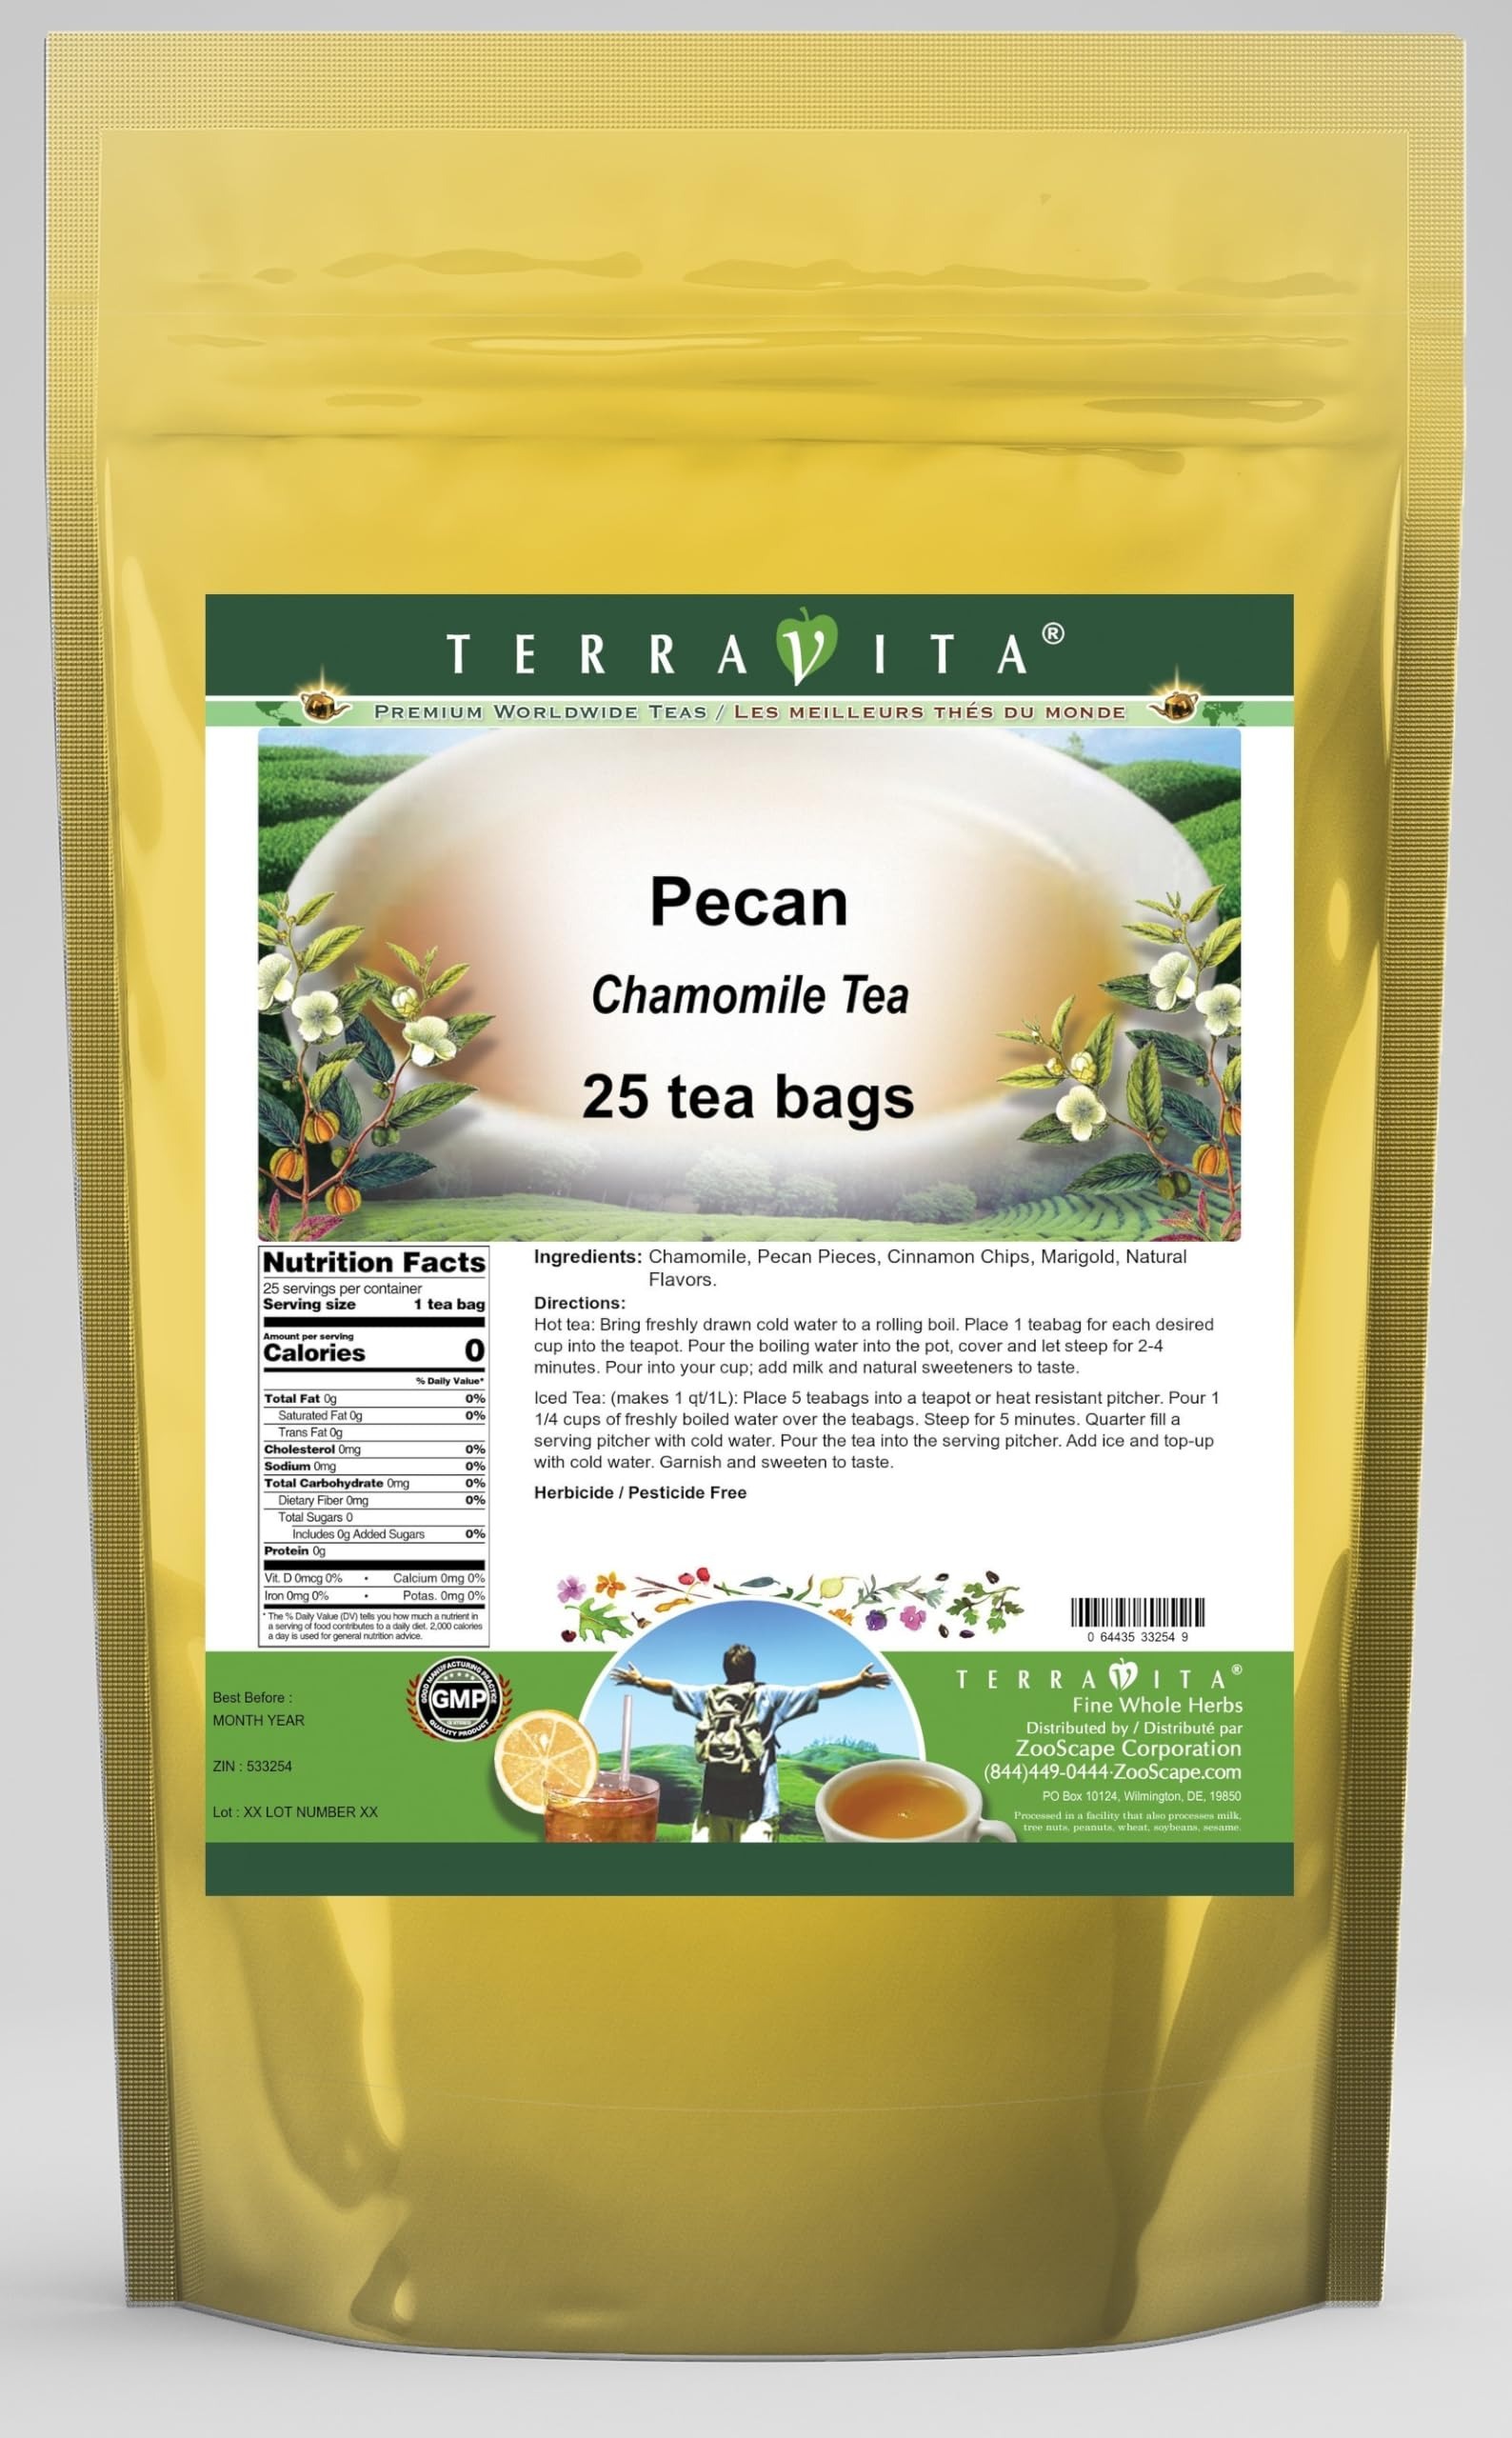
Item Name: Pecan Chamomile Tea (25 tea bags, ZIN: 533254)
Bullet Point 1: Our Pecan Chamomile Tea is a delicious flavored Chamomile tea with Pecan Pieces, Cinnamon Chips and Marigold that you will enjoy relaxing with anytime! The natural Pecan taste is delicious! - Ingredients: Chamomile tea, Pecan Pieces, Cinnamon Chips, Marigold and Natural Pecan Flavor.
Bullet Point 2: No fillers.
Bullet Point 3: Manufacturer: TerraVita
Bullet Point 4: Size: 25 tea bags
Bullet Point 5: Chamomile Tea Bags - Packed in a convenient upright pouch!
Product Description: Our Pecan Chamomile Tea is a delicious flavored Chamomile tea with Pecan Pieces, Cinnamon Chips and Marigold that you will enjoy relaxing with anytime! The natural Pecan taste is delicious! - Ingredients: Chamomile tea, Pecan Pieces, Cinnamon Chips, Marigold and Natural Pecan Flavor. - Hot tea brewing method: Bring freshly drawn cold water to a rolling boil. Place 1 teabag for each desired cup into the teapot. Pour the boiling water into the pot, cover and let steep for 2-4 minutes. Pour into your cup; add milk and natural sweeteners to taste. - Iced tea brewing method: (to make 1 liter/quart): Place 5 teabags into a teapot or heat resistant pitcher. Pour 1 1/4 cups of freshly boiled water over the teabags. Steep for 5 minutes. Quarter fill a serving pitcher with cold water. Pour the tea into the serving pitcher. Add ice and top-up with cold water. Garnish and sweeten to taste. - TerraVita is an exclusive line of premium-quality, natural source products that use only the finest, purest and most potent ingredients found around the world. TerraVita is hallmarked by the highest possible standards of purity, potency, stability and freshness. All of our products are prepared with the highest elements of quality control, from raw materials through the entire manufacturing process, up to and including the moment that the bottles or bags are sealed for freshness and shipped out to you. Our highest possible standards are certified by independent laboratories and backed by our personal guarantee. - TerraVita exists to meet and ensure your family's health and wellness without the harmful effects of chemicals and health products. We strive to make all of our products affordable and reliable and are constantly searching the market to maintain our affordability and to look for new wa
Value: 25.0
Unit: Count

Price: 18.55